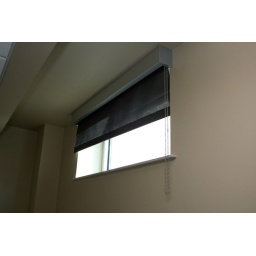
This photo was taken of the recently installed window treatments in the office space on the lower level.